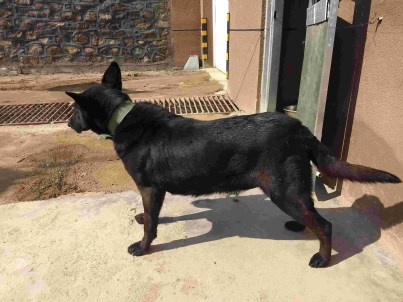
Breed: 3336-n000121-chinese_rural_dog